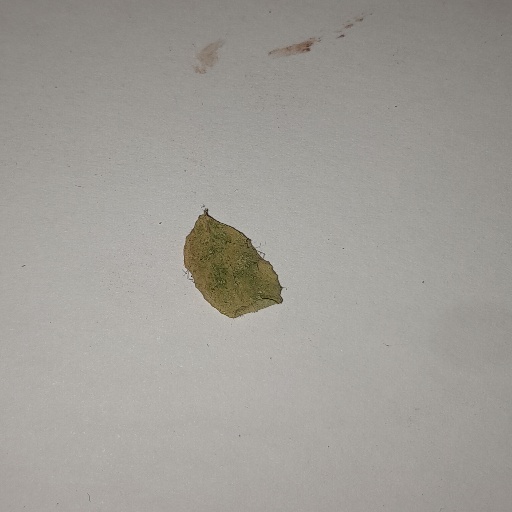
Species: Sojina
Leaf condition: Yellow Leaf